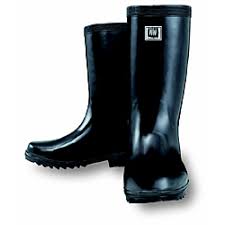
Waste category: shoes